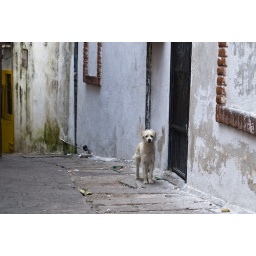
A white dog (one of many) in Guanajuato, Mexico